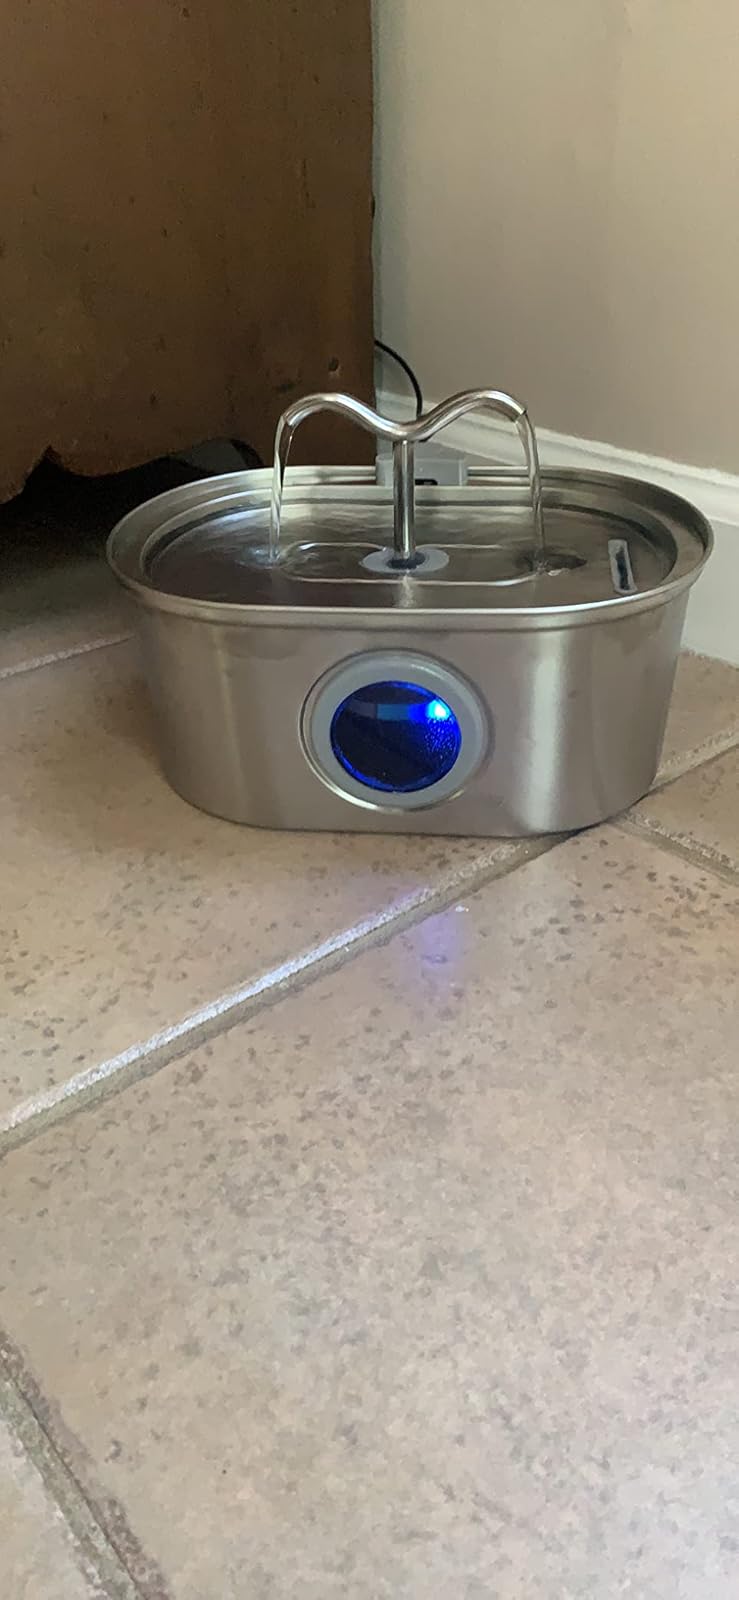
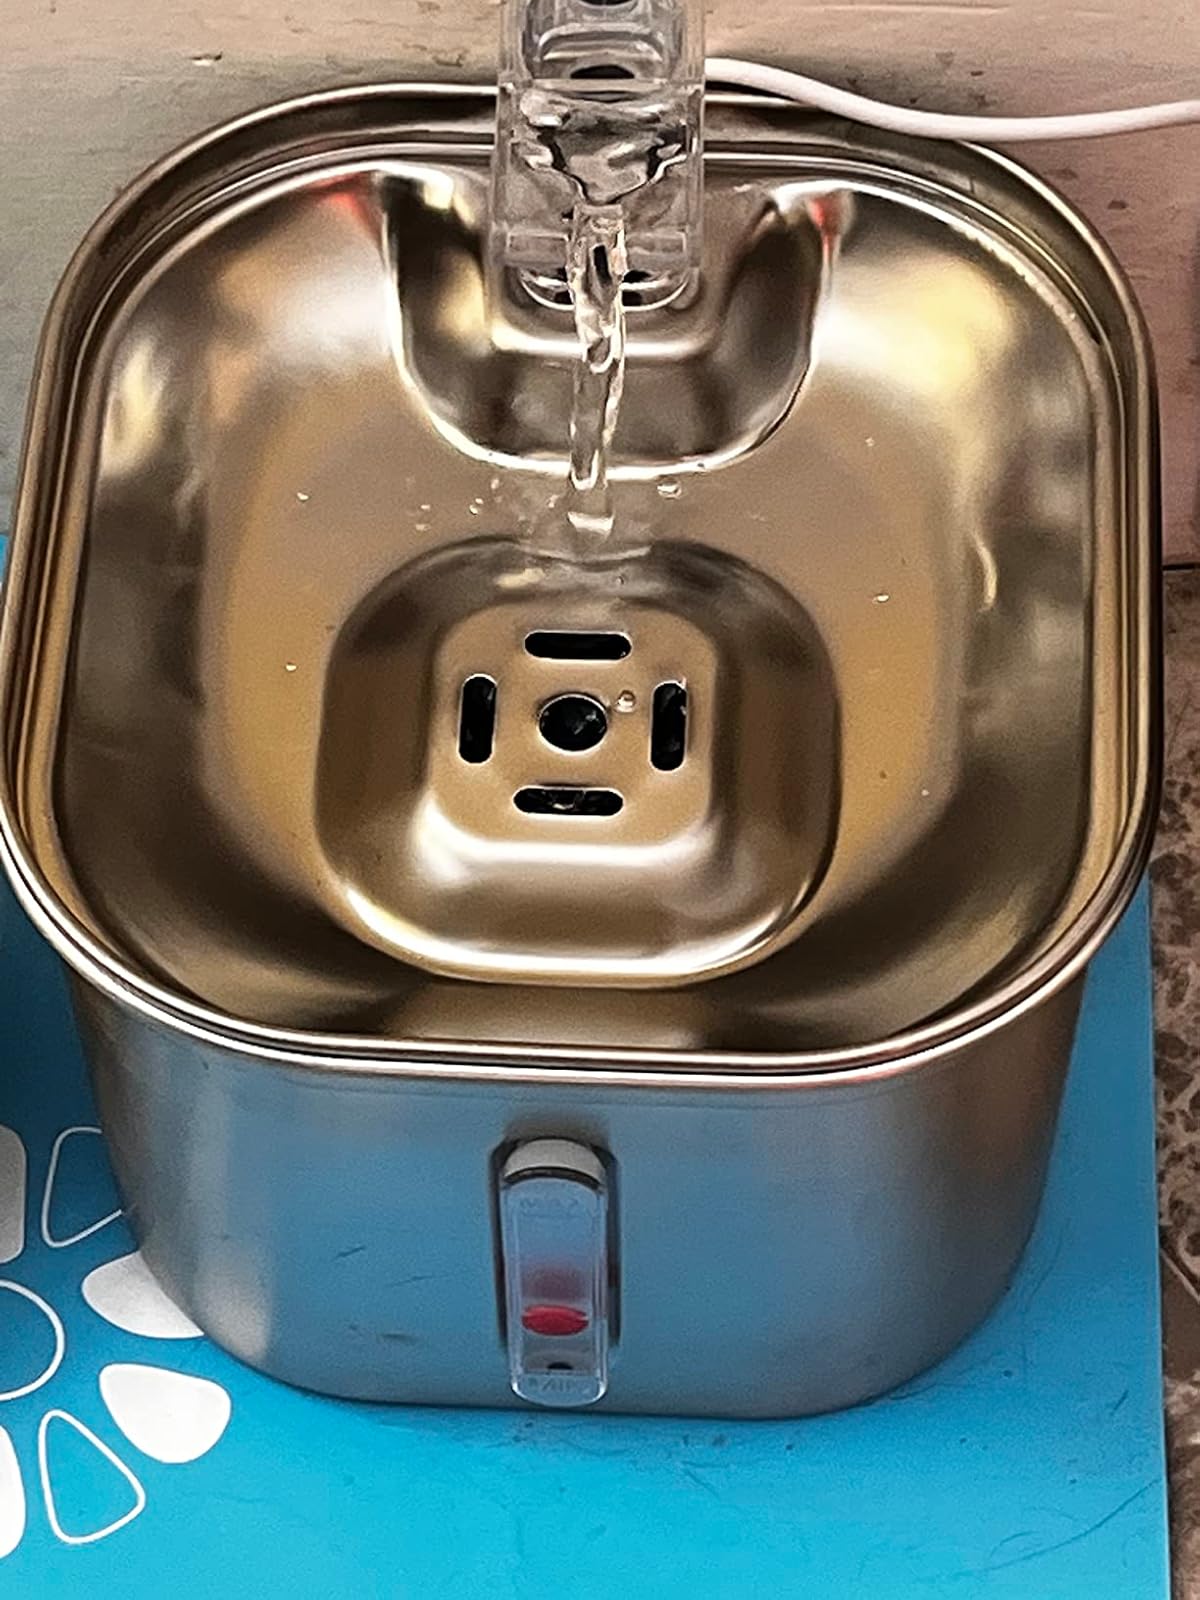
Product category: items_bowl
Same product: no